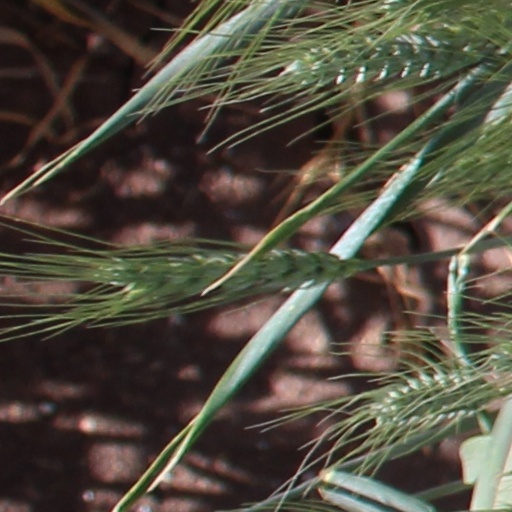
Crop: wheat